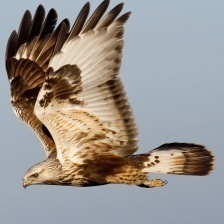
Species: ROUGH LEG BUZZARD
Scientific name: BUTEO LAGOPUS